List of Empire ships (Ca–Cl)

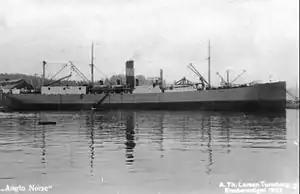
"Anglo-Norse"

"Empire Chief" was an 8,040 GRT tanker which was built by Palmers Ltd, Newcastle upon Tyne. Launched in 1897 as "Montcalm" for Beaver Line. Passed to Canadian Pacific Steamships in 1903 when Beaver Line was taken over. Requisitioned in 1914 by the Admiralty and converted to a dummy warship HMS "Audacious". Intended use as a blockship in 1915 but later converted to a stores ship. To the British Shipping Controller in 1916 and converted to a tanker. Operated under the management of the Anglo-Saxon Petroleum Company and renamed "Crenella". Torpedoed in November 1917 but managed to reach a port, subsequently repaired. Sold in 1919 to Anglo-Saxon Petroleum and then in 1920 to Runciman & Co but laid up. Sold in 1923 to C Neilson & Co, Norway, and renamed "Rey Alfonso". Converted to a whale oil depot ship. Sold in 1927 and renamed "Anglo-Norse", flying the British flag. Sold in 1929 to Falkland Whaling Company. Rebuilt as a pelagic whaler in Gothenburg and renamed "Polar Chief". Operated under the management of the South Georgia Company. Laid up in Tønsberg in September 1939. Escaped to the UK before the German invasion of Norway. To MoWT and renamed "Empire Chief". Aground on 16 January 1942 at Reykjavík. Refloated on 7 March 1942 and temporary repairs were made. Towed to the UK in May 1942. To Falkland Whaling Company in August 1946 and renamed "Polar Chief". Arrived in April 1952 at Dalmuir for scrapping. Hulk towed to Troon in July 1952 for demolition.